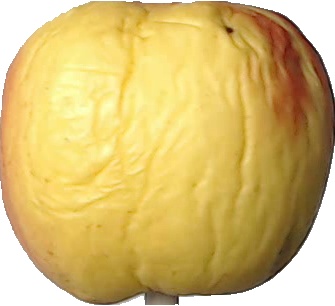
Label: apple_red_yellow_1